Far Eastern Higher Combined Arms Command School

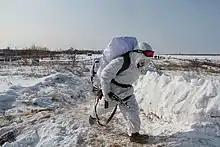
Cadets carrying out Arctic training

The school has extensive training and educational facilities, including gyms, libraries, collections of specialised military equipment, simulators and assault courses. There is a field training base, special ice training courses, canteens, classrooms and lecture theatres, and a recreation club. The Amur Military Patriotic Park "Patriot" is located on the grounds of the school's training facilities. The school also houses a museum of military history, founded in 1976. It consists of four exhibition halls detailing the development of the school and its graduates.